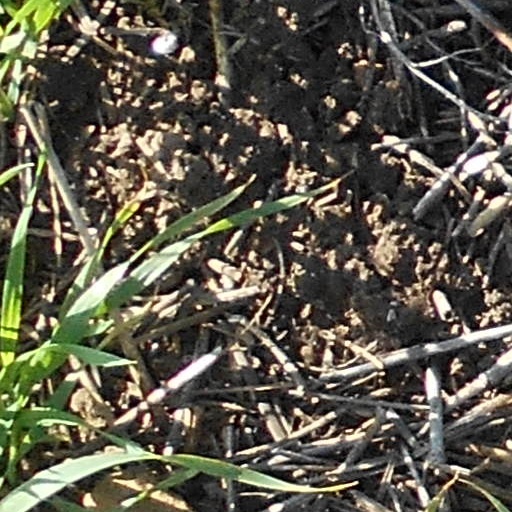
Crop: wheat